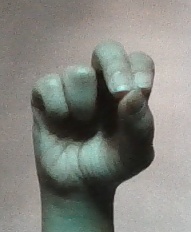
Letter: gaaf